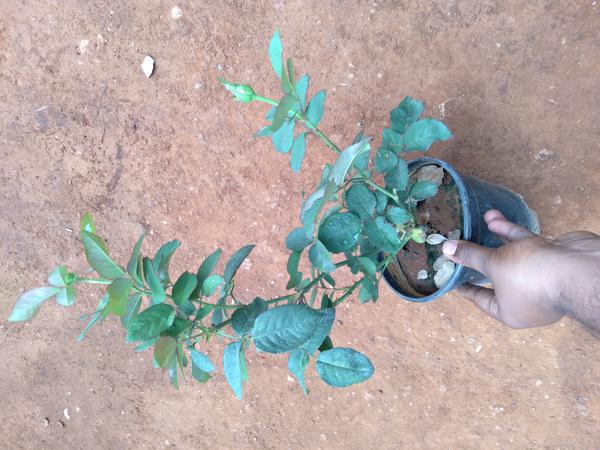
Plant: Rose